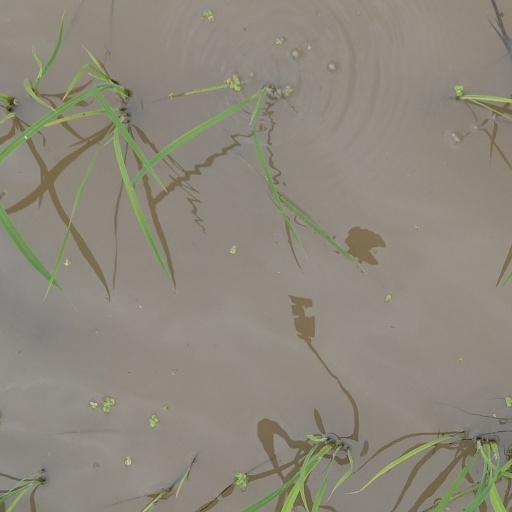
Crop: rice